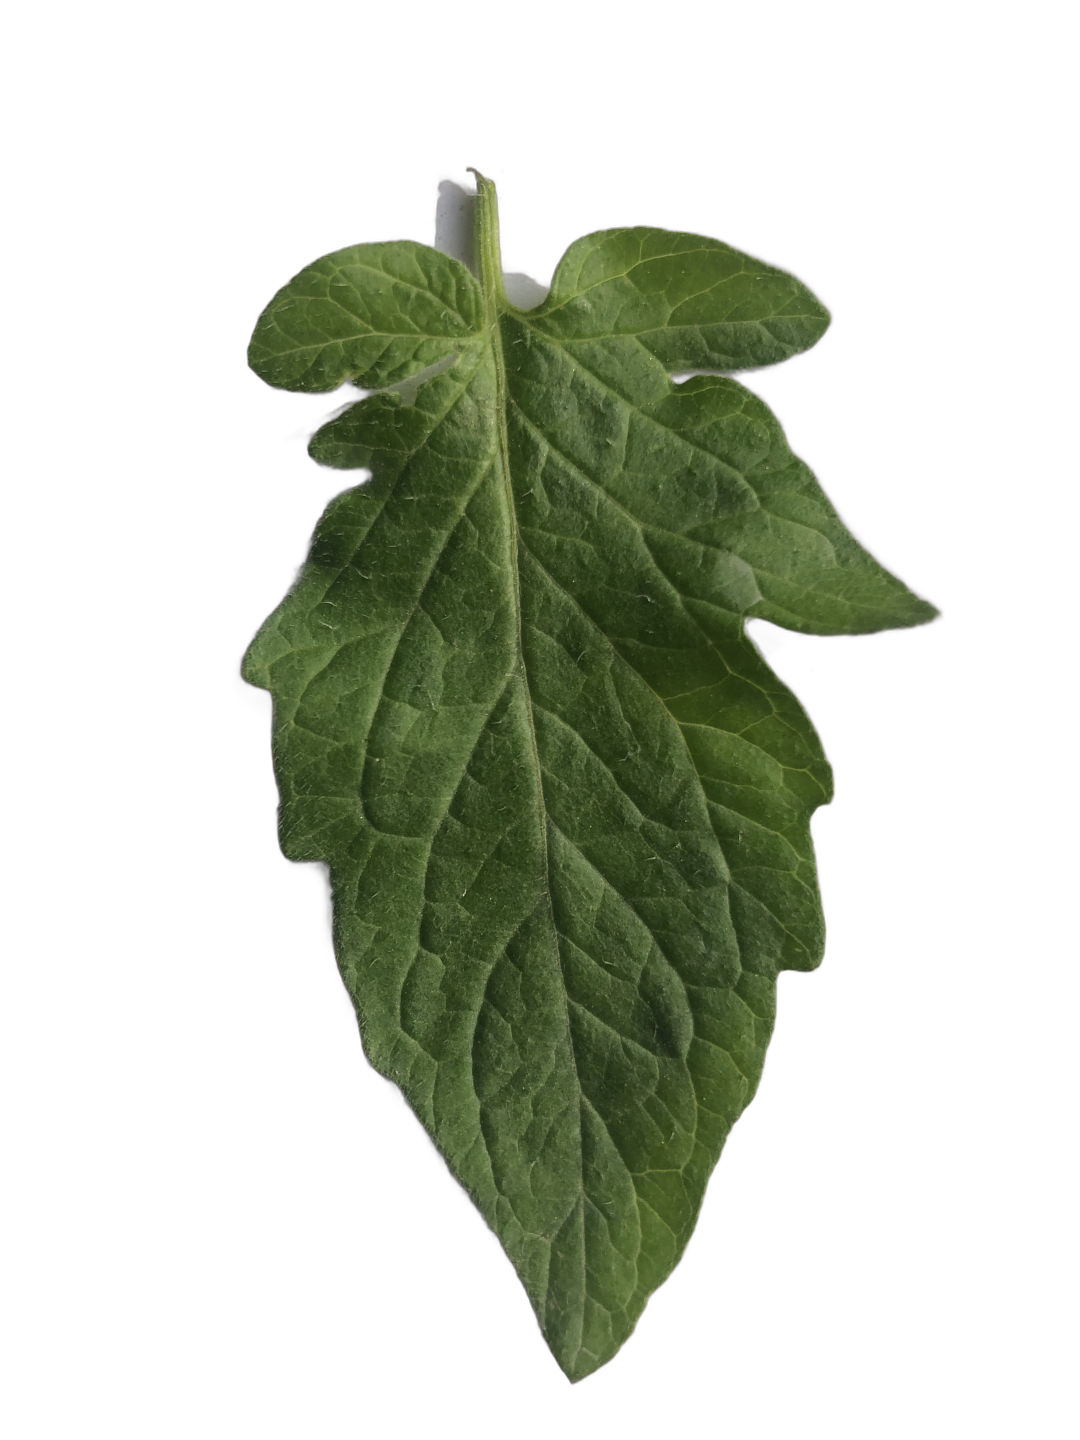
Crop: Tomato
Label: Healthy